Girls (band)

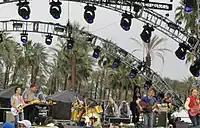
Girls playing at Coachella.

Like "Album", "Father, Son, Holy Ghost" received much acclaim. "Vomit" and "Honey Bunny", the first and second single from the album, received "Best New Music" designations from Pitchfork. The same website gave the album a grade of 9.3 and was ranked number five on their Top 50 Albums of 2011 list. "Billboard" said "with "Father, Son, Holy Ghost" the band has vaulted the equivalent of three albums ahead, taking the conciseness of the EP and confounding expectations." "Spin" gave the album a 9/10 rating, saying "with Father, Son, Holy Ghost's exquisite, beyond-indie melodies, arrangements, and musicianship (the playful "Magic," the elegant "Just a Song," the fiery "Die"), (Christopher Owens) and bassist-producer JR White flirt with perfection."